List of birds of Virginia

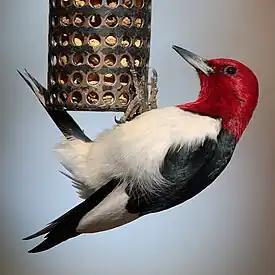
Red-headed woodpecker

Accipitridae is a family of birds of prey, which includes hawks, eagles, kites, harriers, and Old World vultures. These birds have very large powerful hooked beaks for tearing flesh from their prey, strong legs, powerful talons and keen eyesight. Nineteen species have been recorded in Virginia.